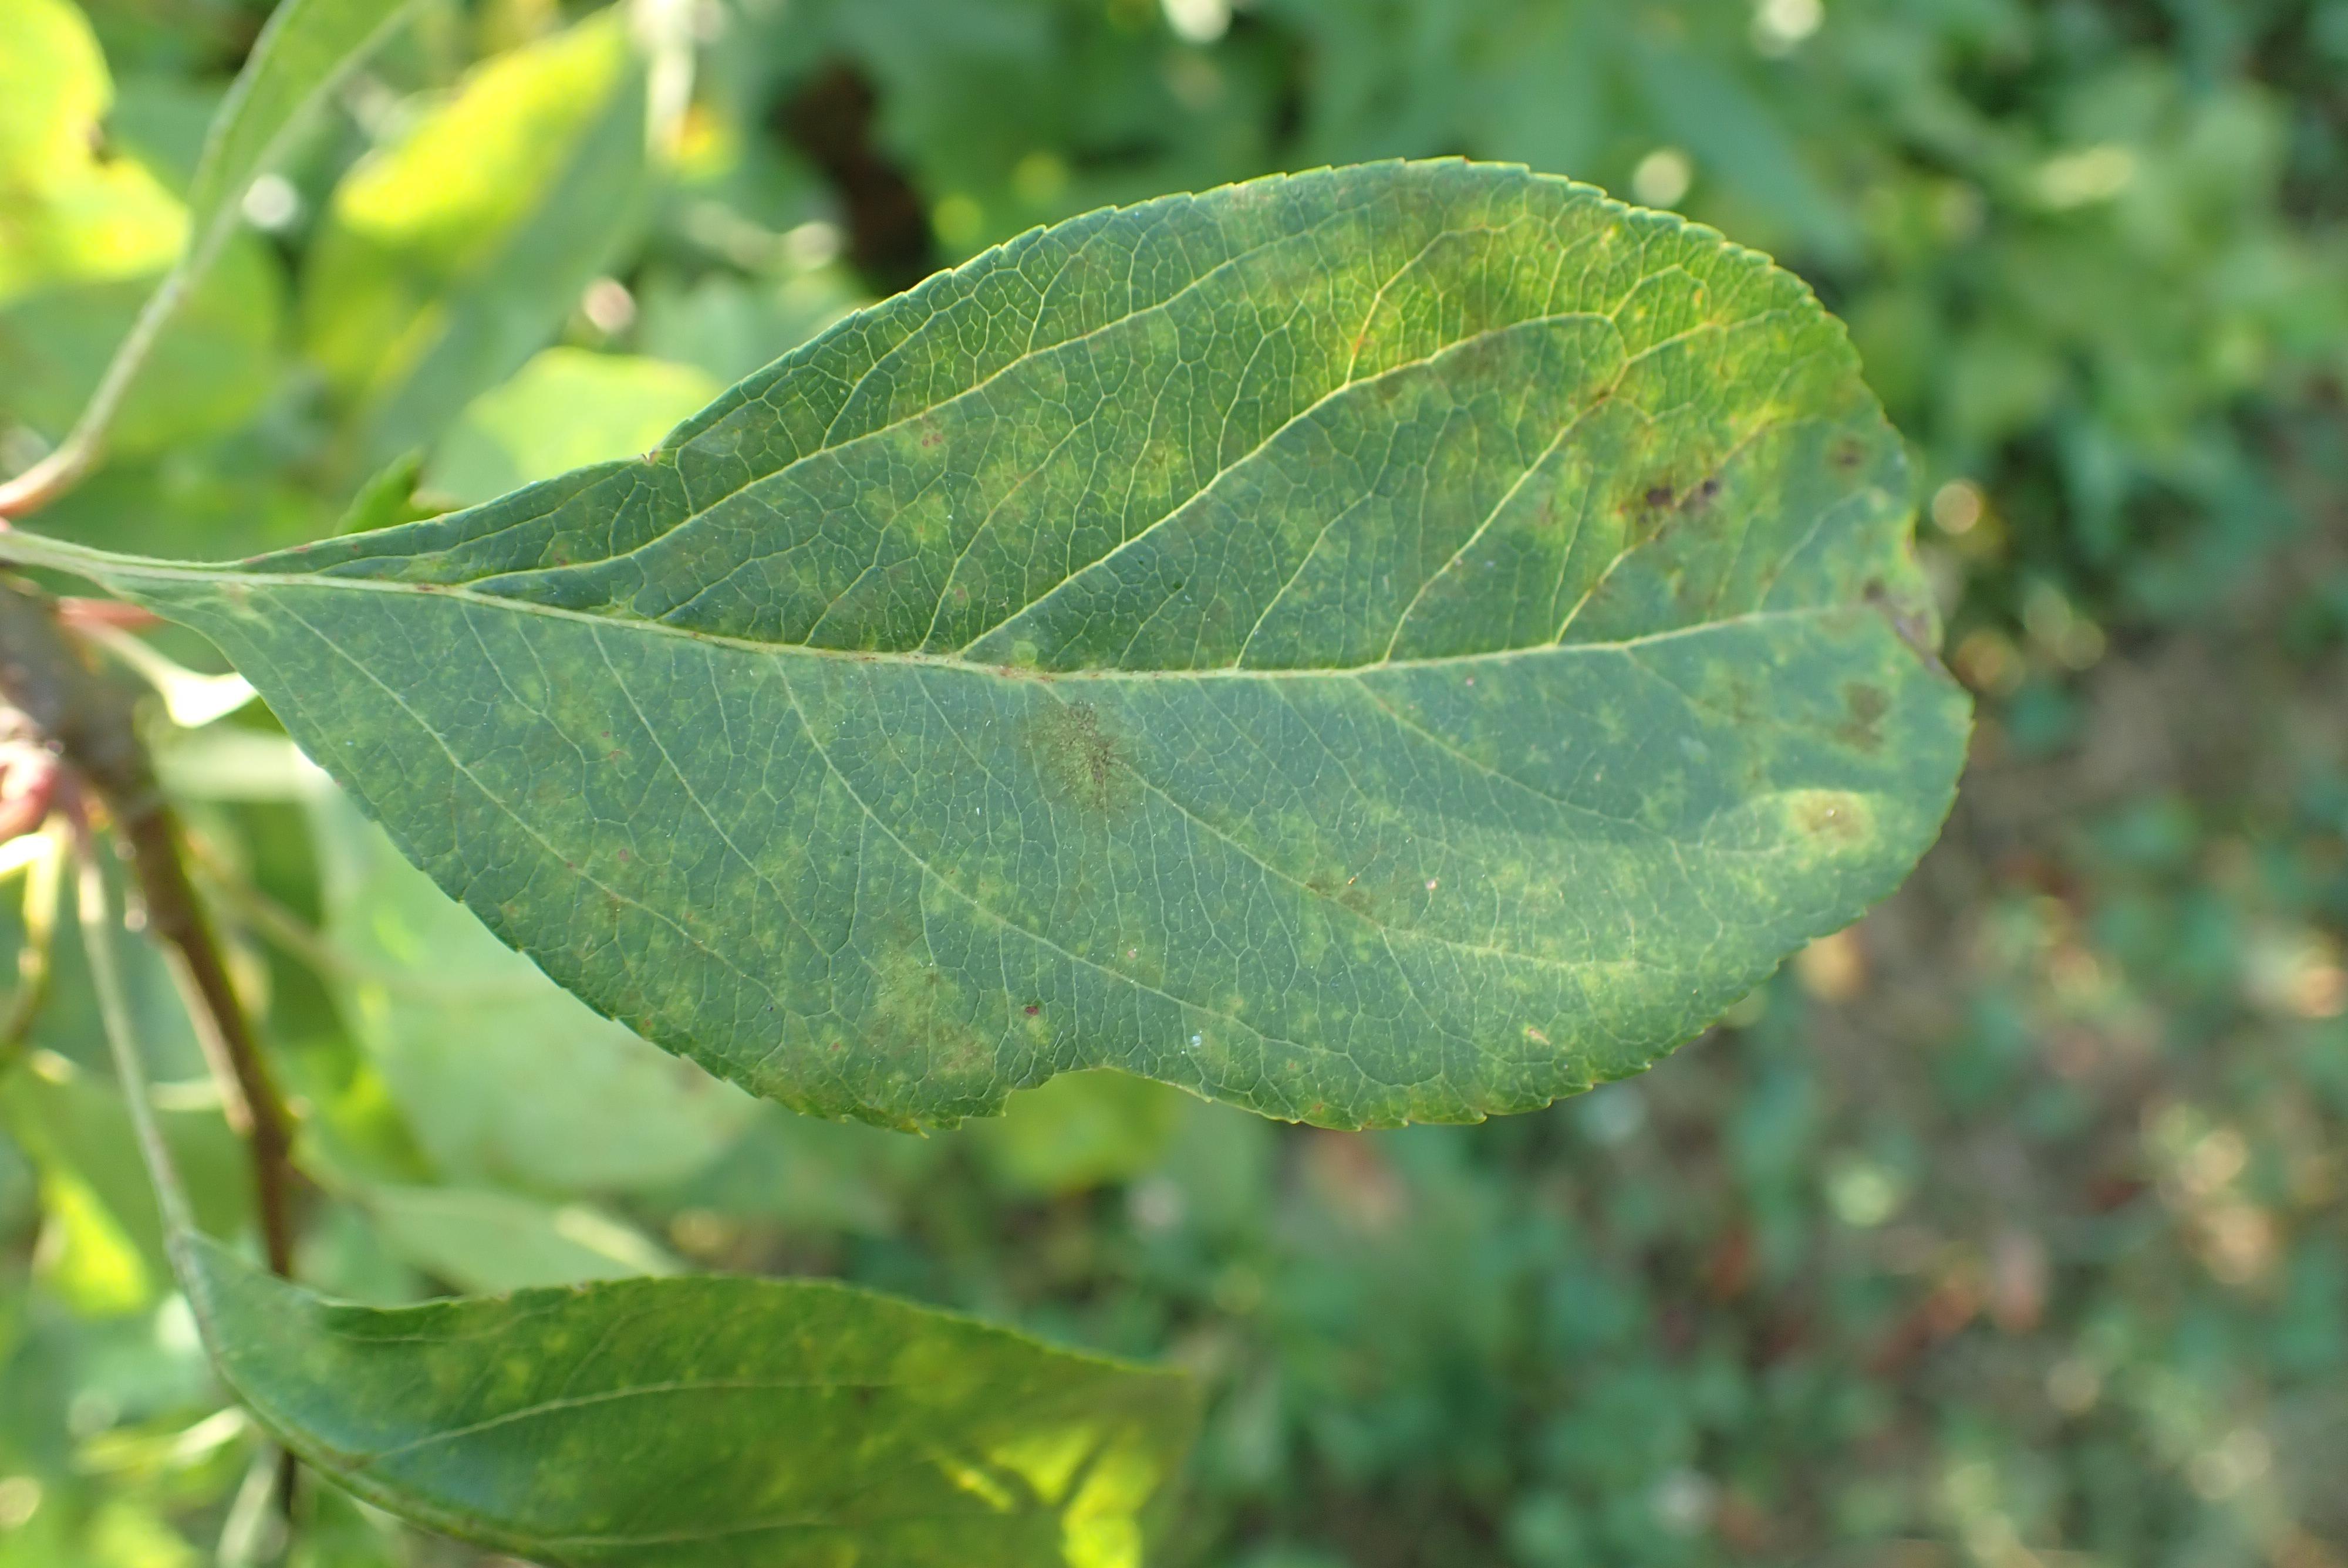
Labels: scab